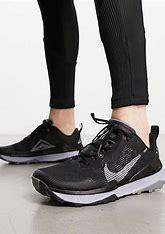
Brand: Nike
Model: Wildhorse 8